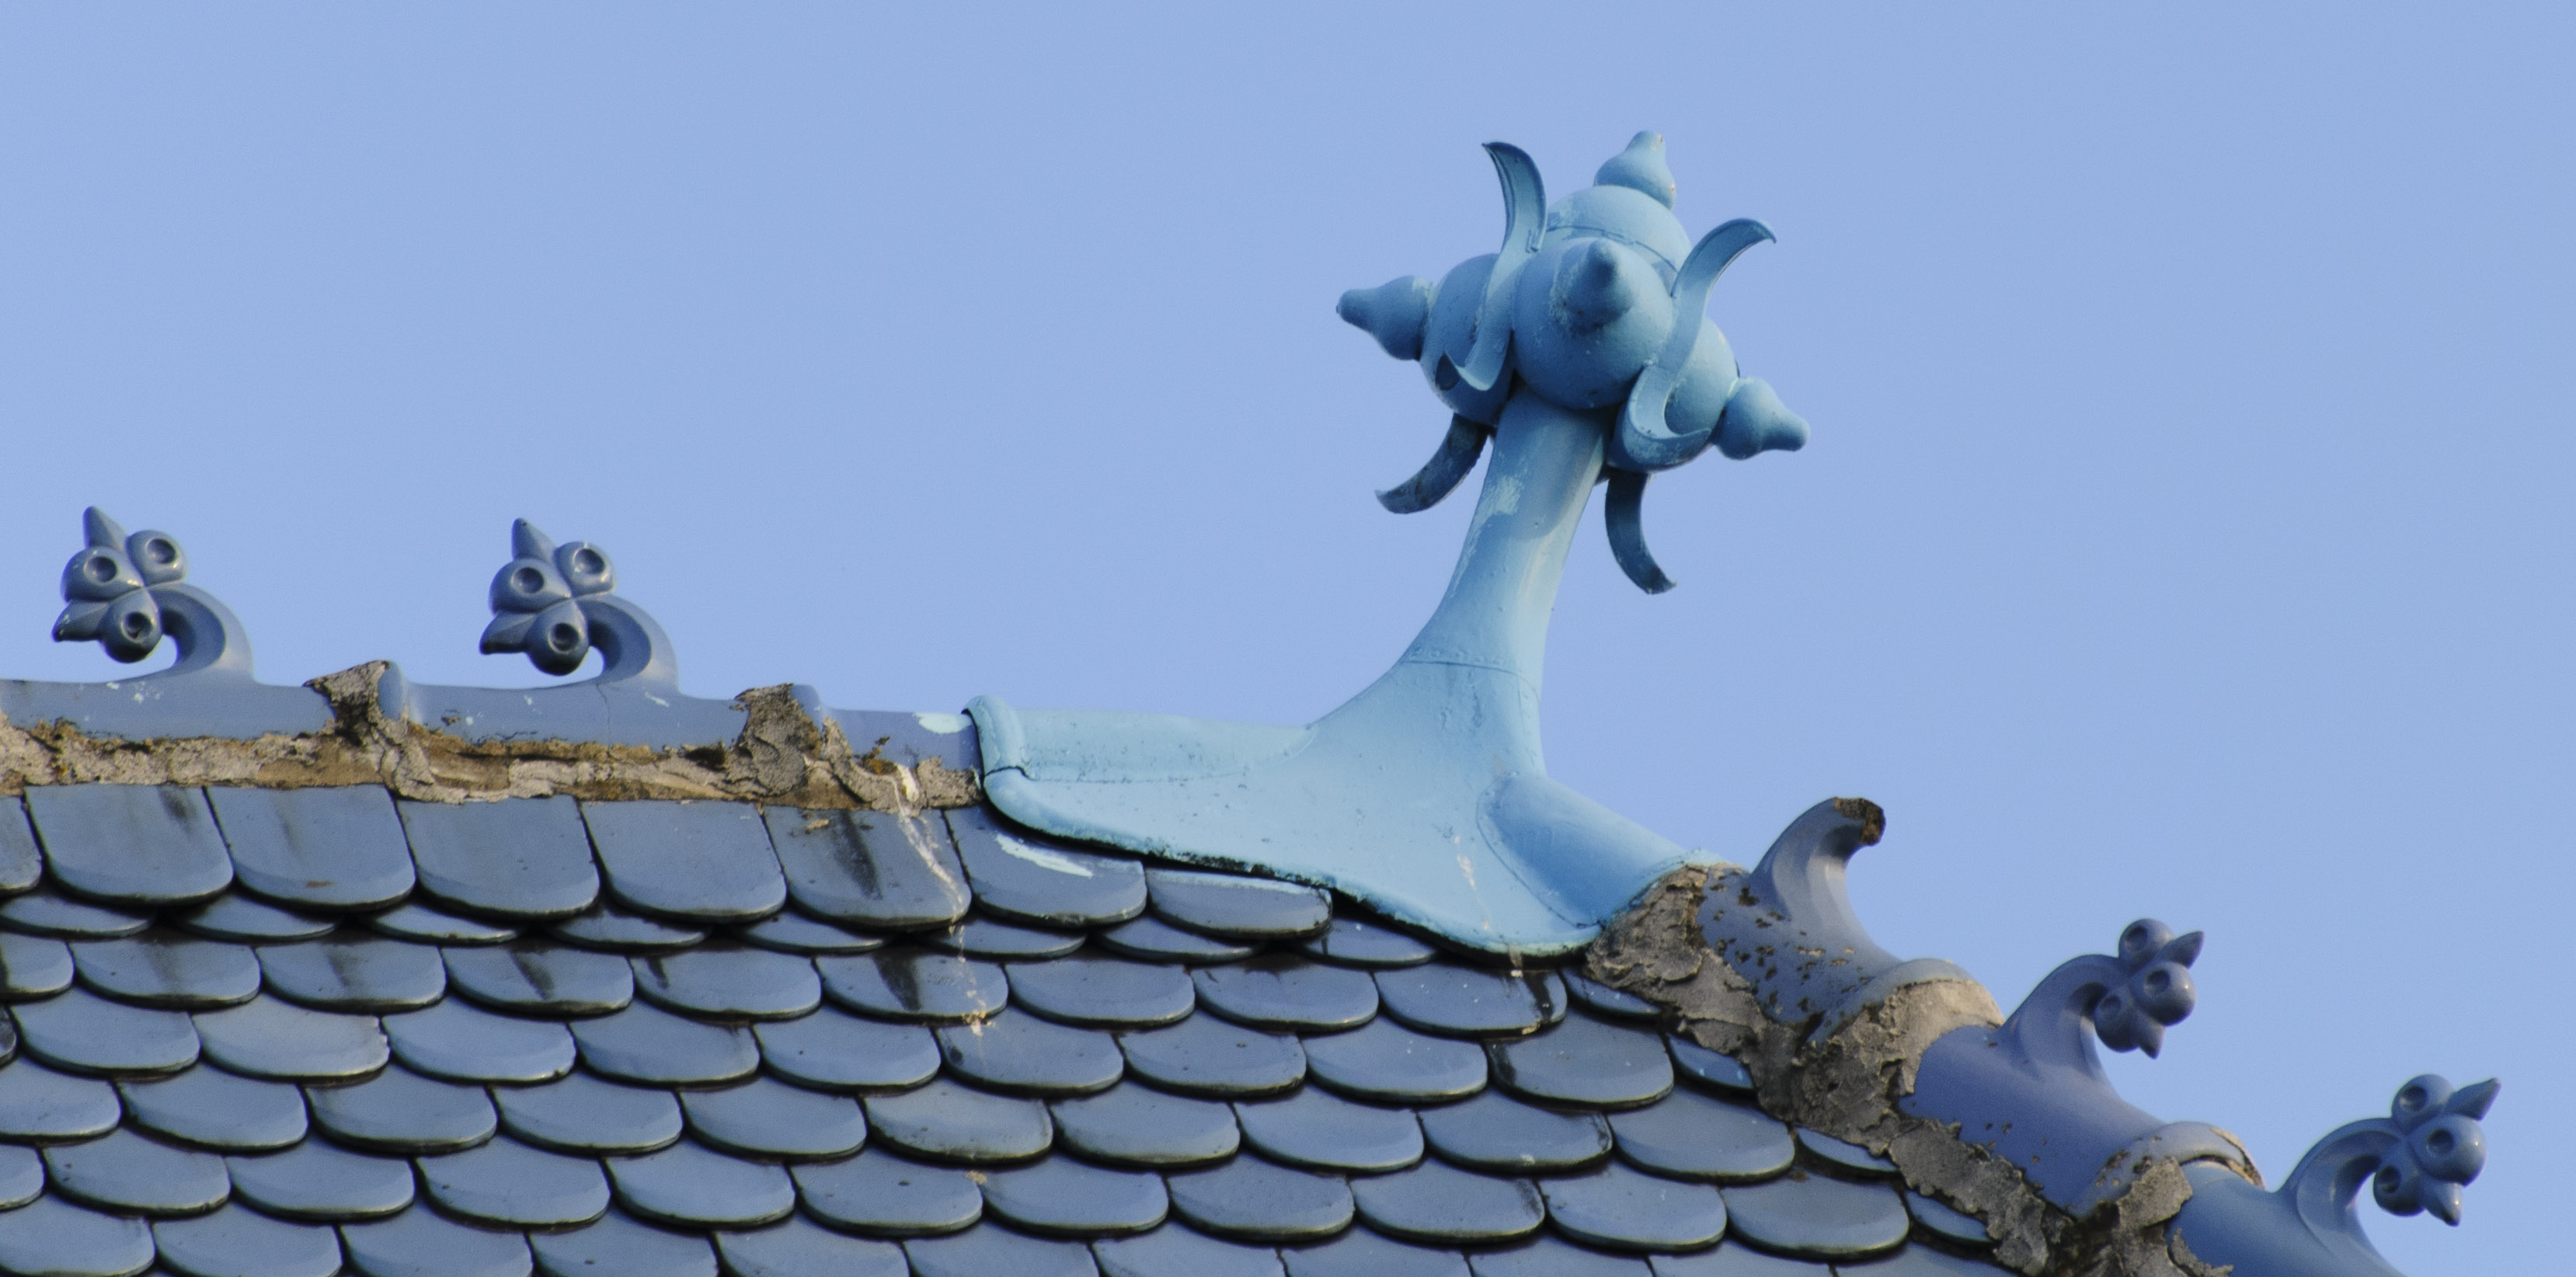
statue, nikon, dragon, screenshot, d300, bratislava